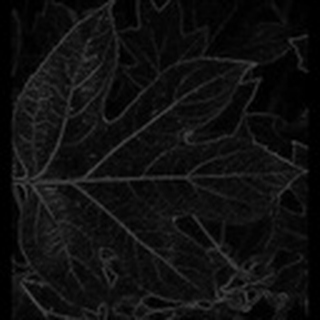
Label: healthy_cotton